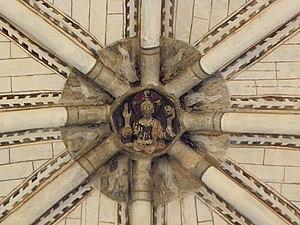
Église Saint-Denis de Pontigné (49). Intérieur. Voûtes du chœur. Clef principale. Christ bénissant.